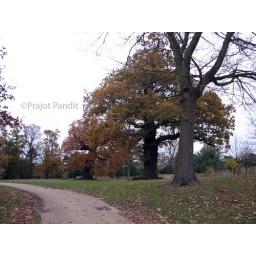
Splendid pathway within the park. Note the brown leaved trees alongside.